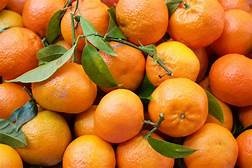
Label: mandarine